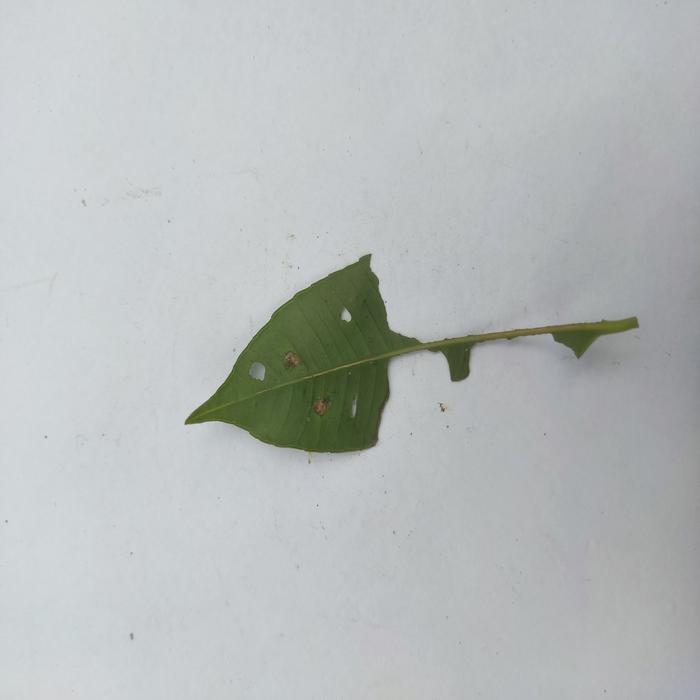
Crop: Hog Plum
Leaf condition: Caterpillars_Infestation